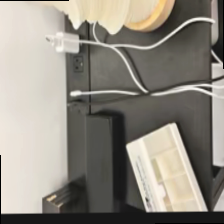
Label: no bracelet mod